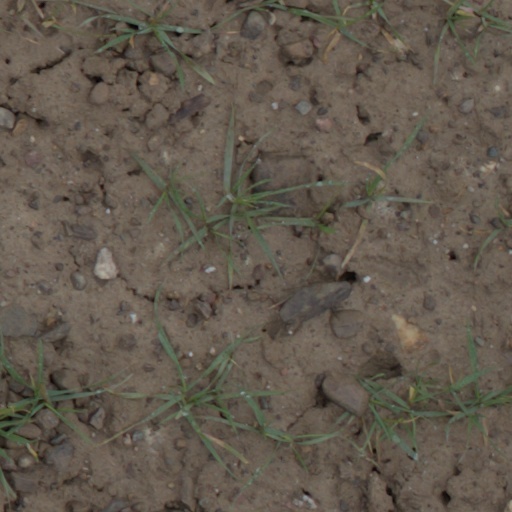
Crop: wheat